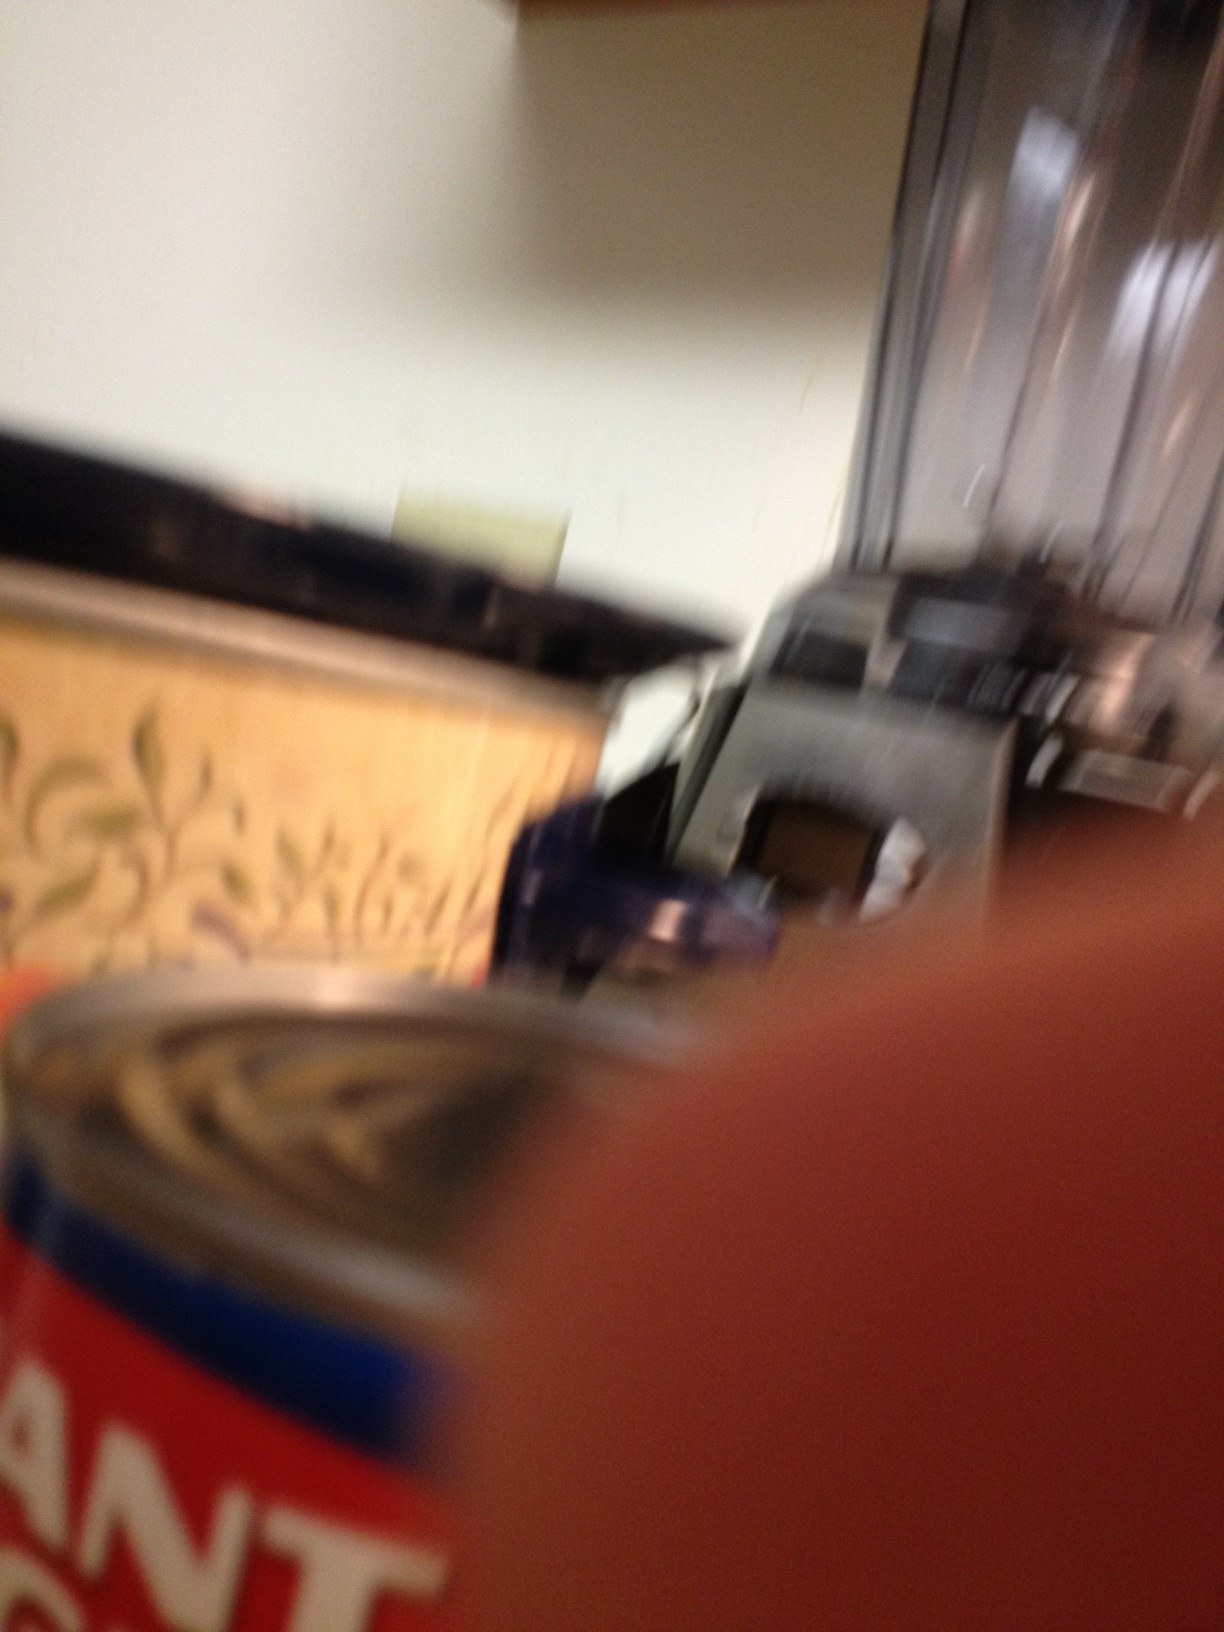Question: What is in this can?
Answer: unanswerable